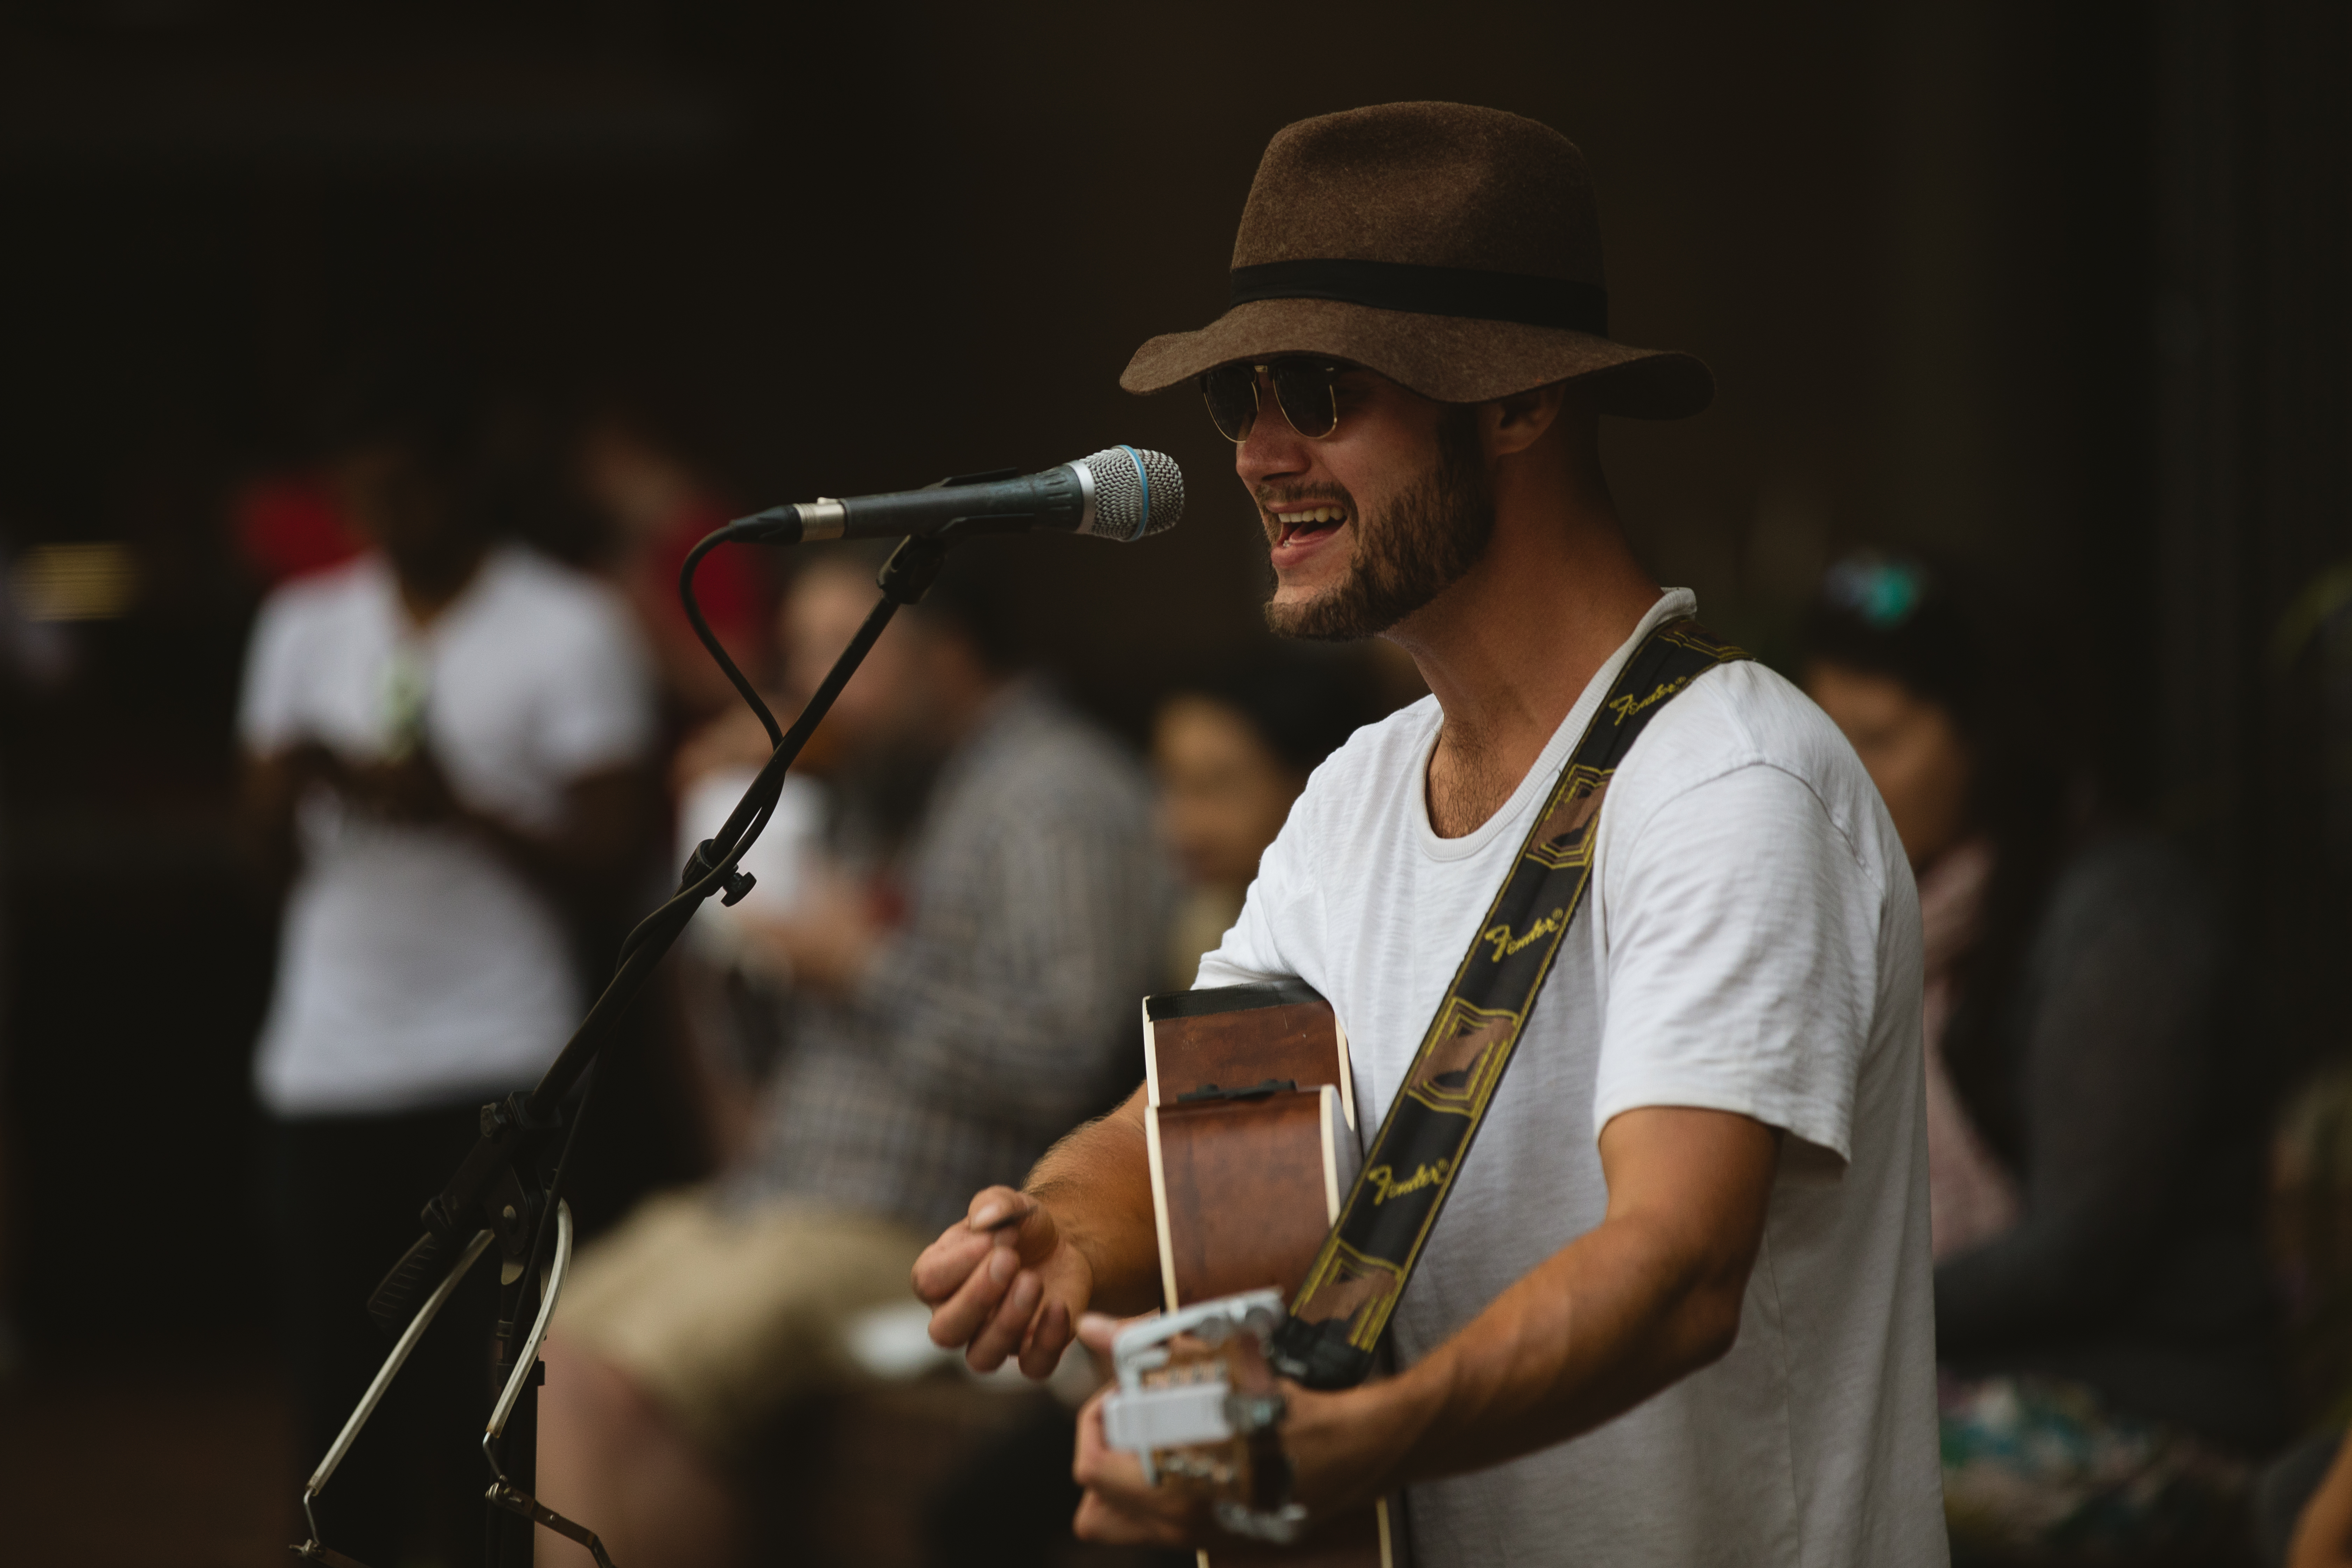
person, music, concert, musician, performance art, performance, singing, guitarist, entertainment, performing arts, singer songwriter